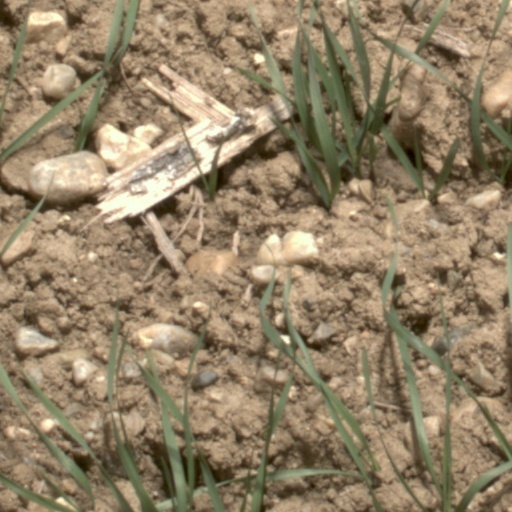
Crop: wheat